Scientific racism

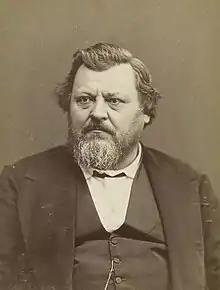
Carl Vogt in 1870

The German philosopher Arthur Schopenhauer (1788–1860) attributed civilizational primacy to the white races, who gained sensitivity and intelligence via the refinement caused by living in the rigorous Northern climate: